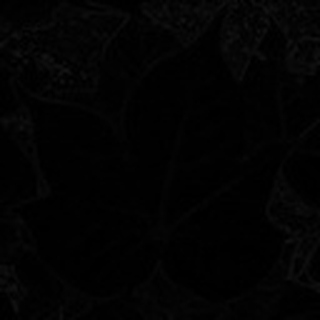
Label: healthy_cotton